Question: What colors are the train?
Tambaya: Wane launika ne jikin jirgin ƙasa.?
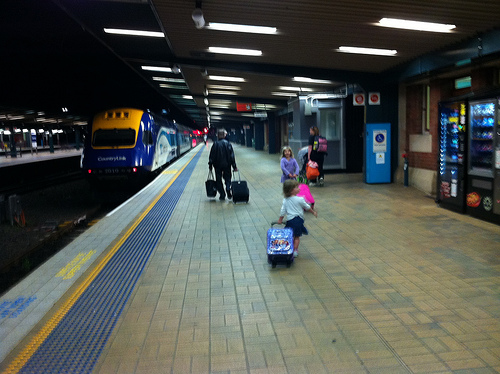
Answer: Blue and yellow.
Amsa: Shuɗi da rawaya.